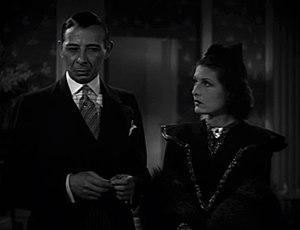
Lucien Prival, né le 14 juillet 1901 à New York et mort le 3 juin 1994 à Daly City, est un acteur américain.